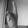
ASL letter: K